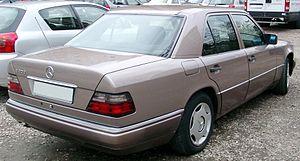
La Mercedes-Benz Classe E est une gamme d'automobile routière du constructeur allemand Mercedes-Benz existant en berline, break, limousine, coupé et cabriolet. Cinq générations se succèdent, lancées en 1993 puis en 1995, en 2002, en 2009 et enfin en 2016. La première Classe E, datant de 1993, remplace la Type 124 phase 2 des séries 200, 300, 400 et 500.